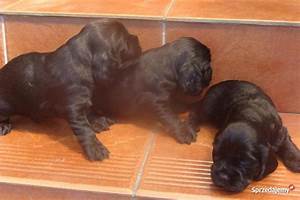
Label: cane